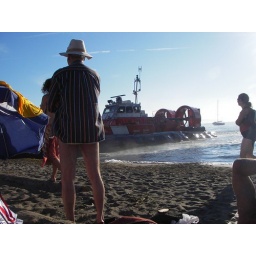
National Coast Guard coming in a hover craft to Wreck beach for a girl ODing on something